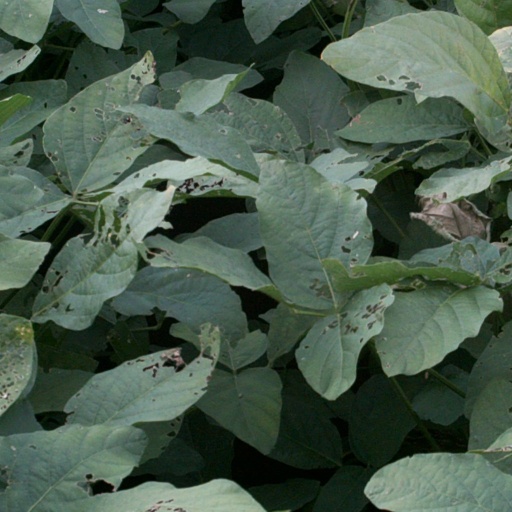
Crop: soybean